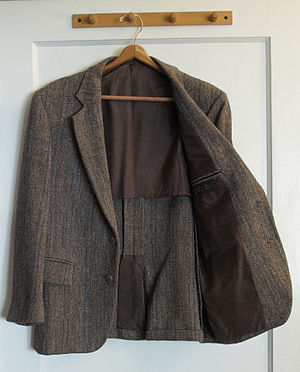
For
For er inden for tekstilbranchen et stykke stof der er syet fast indvendigt i en beklædningsgenstand som beskyttende eller varmende betræk.